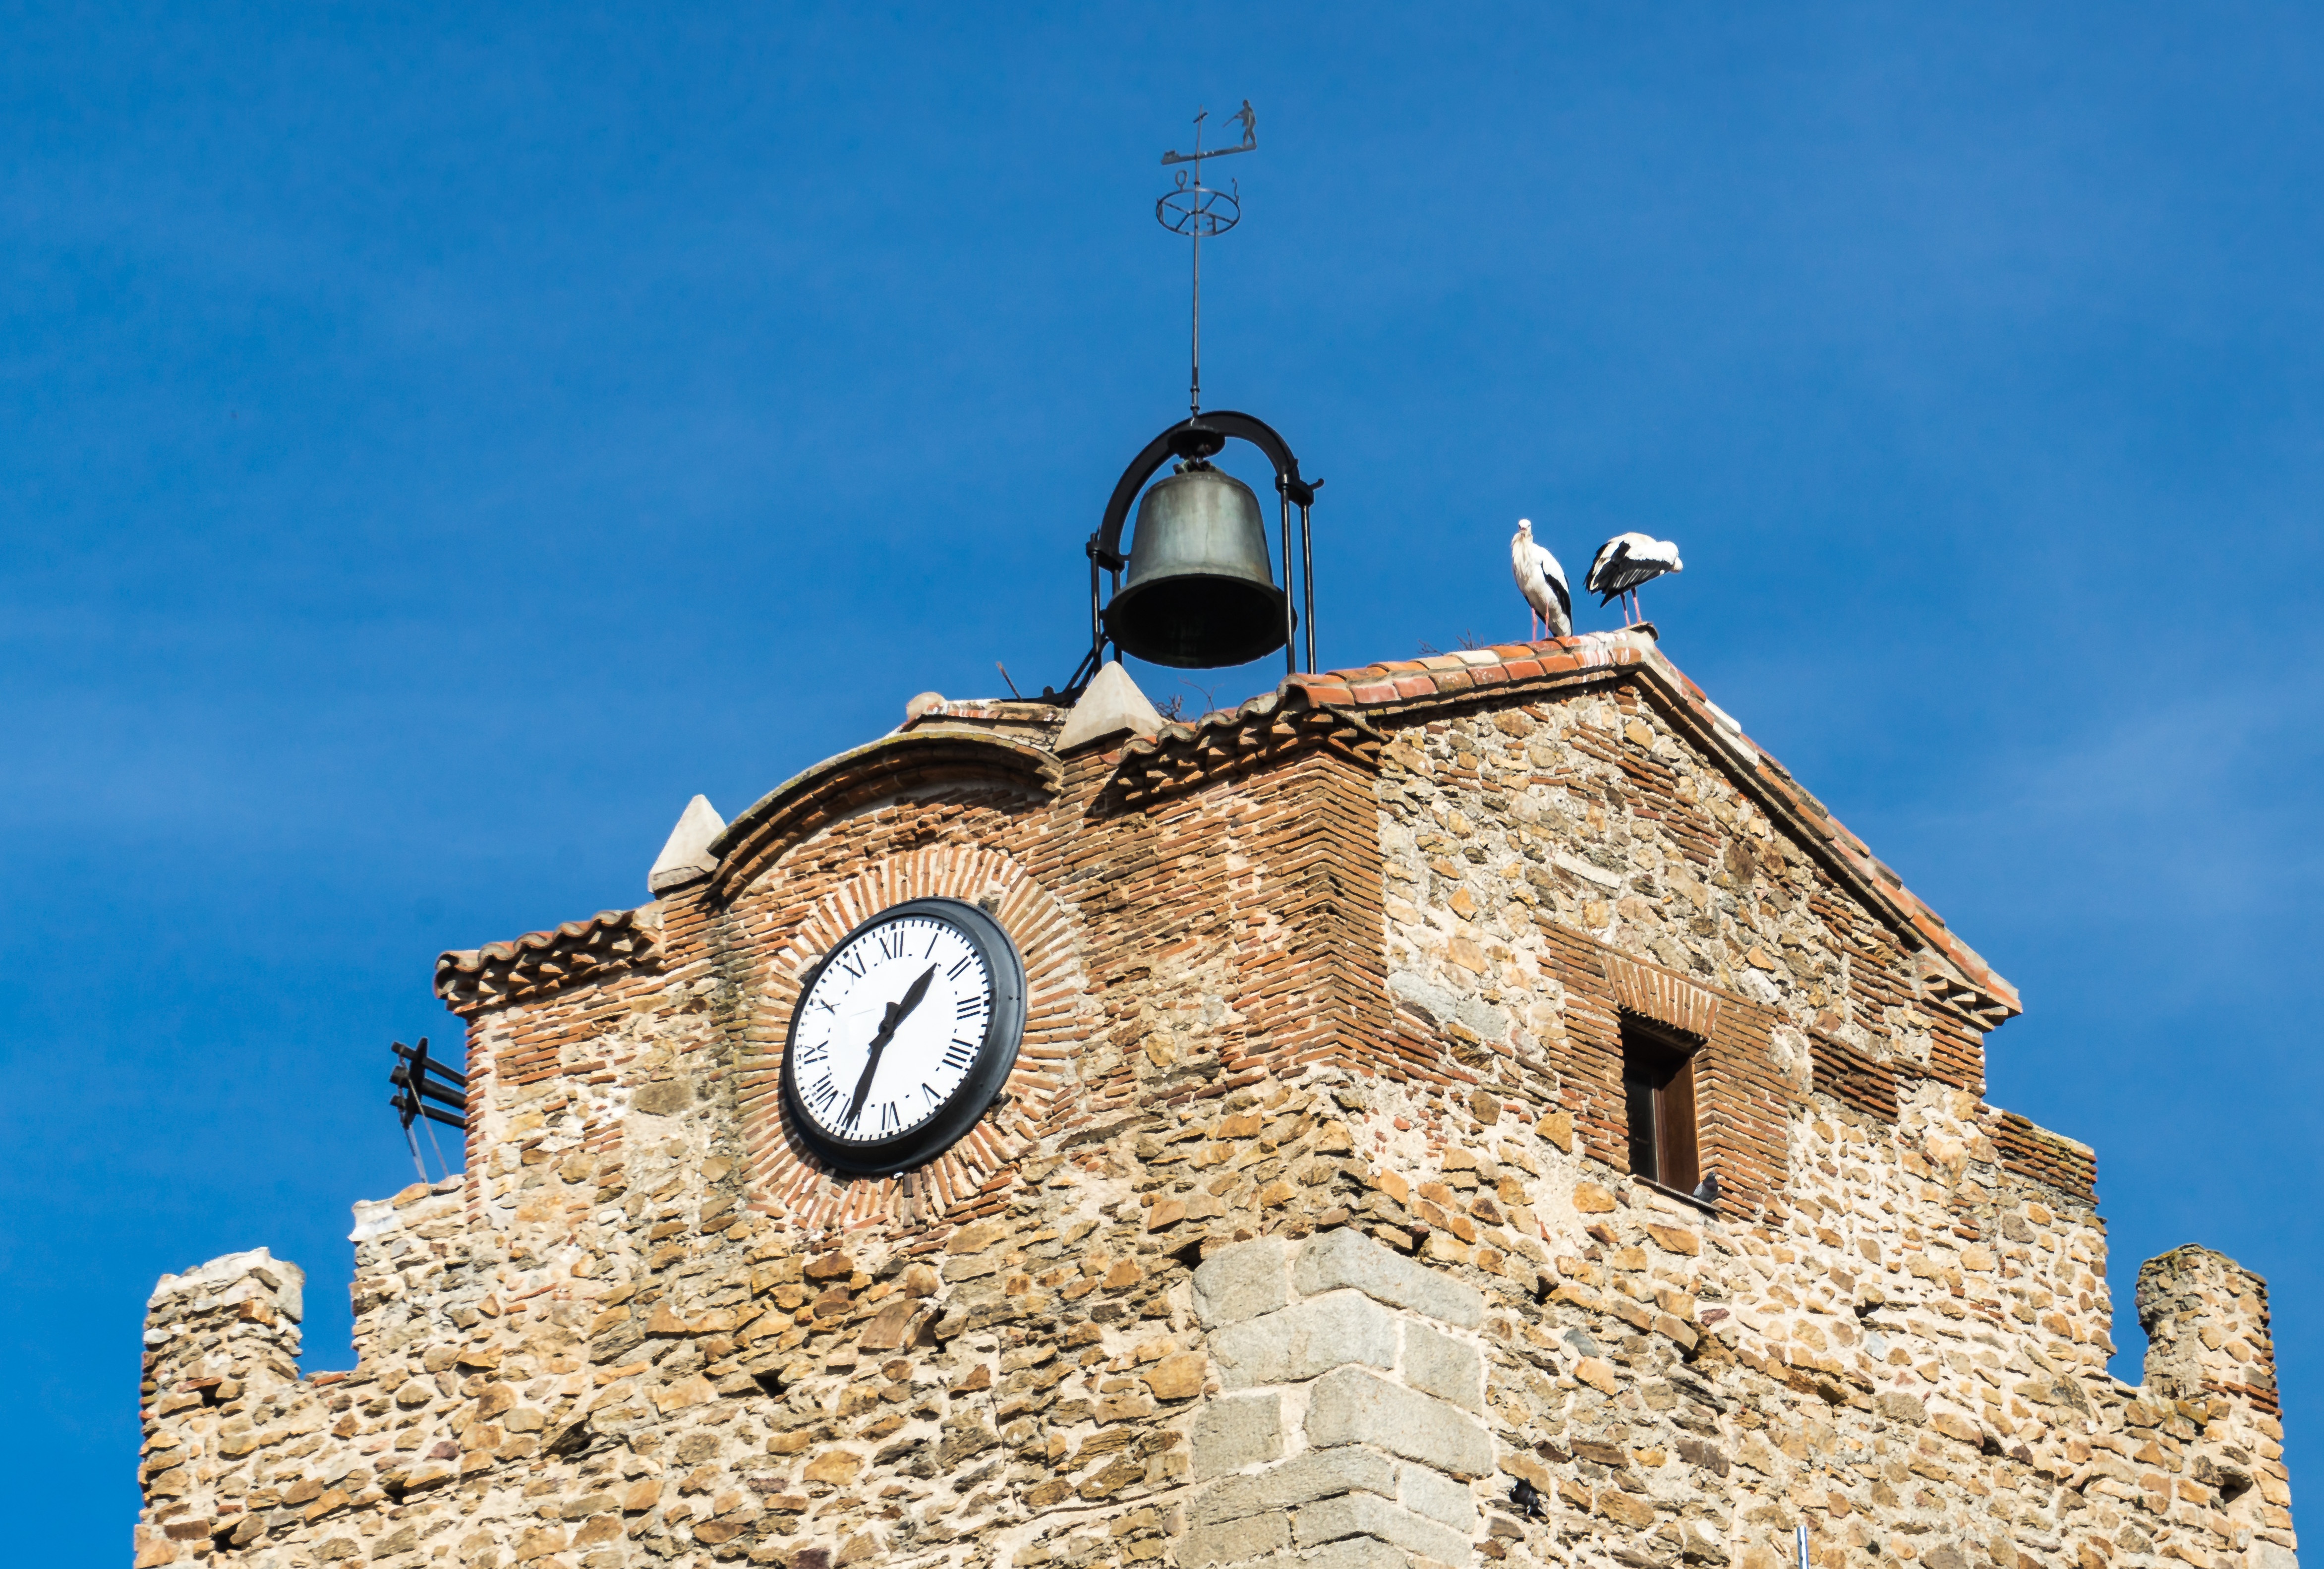
people, sky, clock, hour, building, city, stone, tower, peace, facade, church, cathedral, chapel, old building, stork, place of worship, bell tower, spain, steeple, monastery, campaign, the clock tower